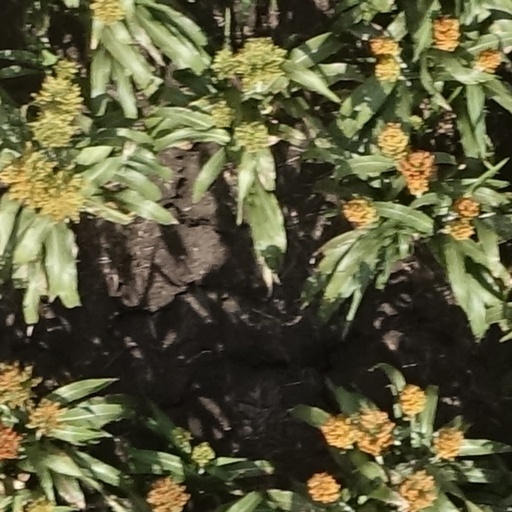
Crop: sorghum